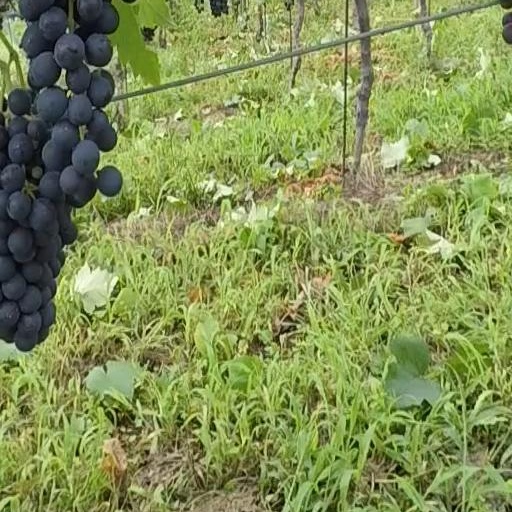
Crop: grape